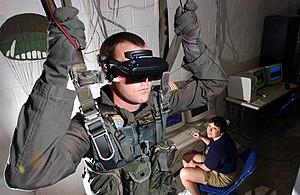
L'expression « réalité virtuelle » renvoie typiquement à une technologie informatique qui simule la présence physique d'un utilisateur dans un environnement artificiellement généré par des logiciels. La réalité virtuelle crée un environnement avec lequel l'utilisateur peut interagir. La réalité virtuelle reproduit donc artificiellement une expérience sensorielle, qui peut inclure la vue, le toucher, l'ouïe et l'odorat.